Horn of Africa

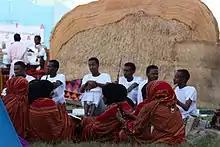
Somali men and women in front of a traditional house

About 220 mammals are found in the Horn of Africa. Among threatened species of the region, there are several antelopes such as the beira, the dibatag, the silver dikdik and the Speke's gazelle. Other remarkable species include the Somali wild ass, the desert warthog, the hamadryas baboon, the Somali pygmy gerbil, the ammodile, and the Speke's pectinator. The Grevy's zebra is the unique wild equid of the region. There are predators such as spotted hyena, striped hyena and African leopard. The endangered painted hunting dog had populations in the Horn of Africa, but pressures from human exploitation of habitat along with warfare have reduced or extirpated this canid in this region.